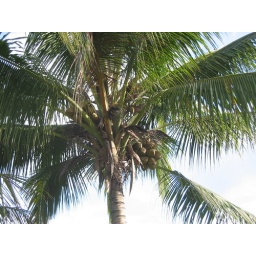
Resting under a tall coconut tree with ripe fruit is not a good idea.